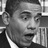
Emotion: surprise